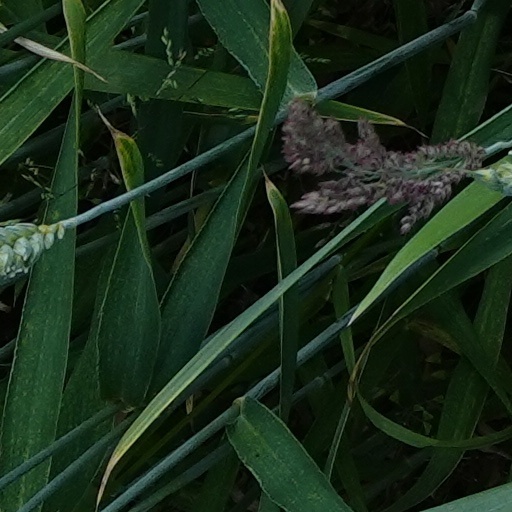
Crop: wheat